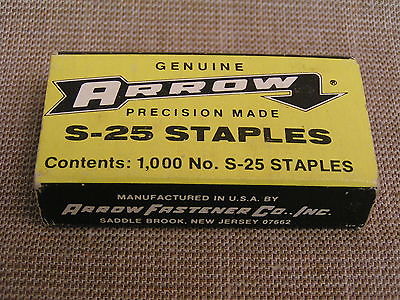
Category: stapler